Evergreen A-class container ship

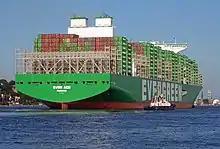
Stern view of "Ever Ace" in Hamburg, 2021

https://img.sparknews.funkemedien.de/407232768/407232768_1726131821_v16_9_1200.webp https://www.abendblatt.de/hamburg/wirtschaft/article407229093/vier-containerriesen-in-drei-tagen-diese-mega-frachter-kommen.html